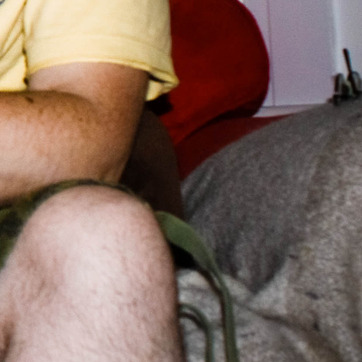
Material: fabric